Joseph Trapp

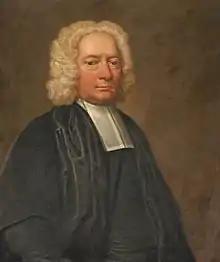
Portrait of Joseph Trapp by unknown artist (early 18th century)

Joseph Trapp (1679–1747) was an English clergyman, academic, poet and pamphleteer. His production as a younger man of occasional verse (some anonymous, or in Latin) and dramas led to his appointment as the first Oxford Professor of Poetry in 1708. Later his High Church opinions established him in preferment and position. As a poet, he was not well thought of by contemporaries, with Jonathan Swift refusing a dinner in an unavailing attempt to avoid revising one of Trapp’s poems, and Abel Evans making an epigram on his blank verse translation of the Aeneid with a reminder of the commandment against murder.